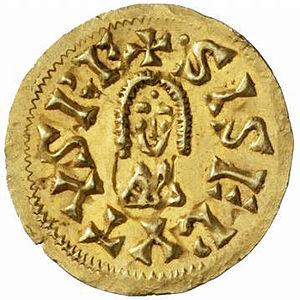
Les Juifs d'Espagne ont constitué l'une des plus importantes, des plus brillantes et des plus prospères communautés juives de la Diaspora, sous la domination successive de royaumes musulmans et chrétiens.
Sisebut est roi wisigoth d'Hispanie et de Septimanie de 612 à 621.